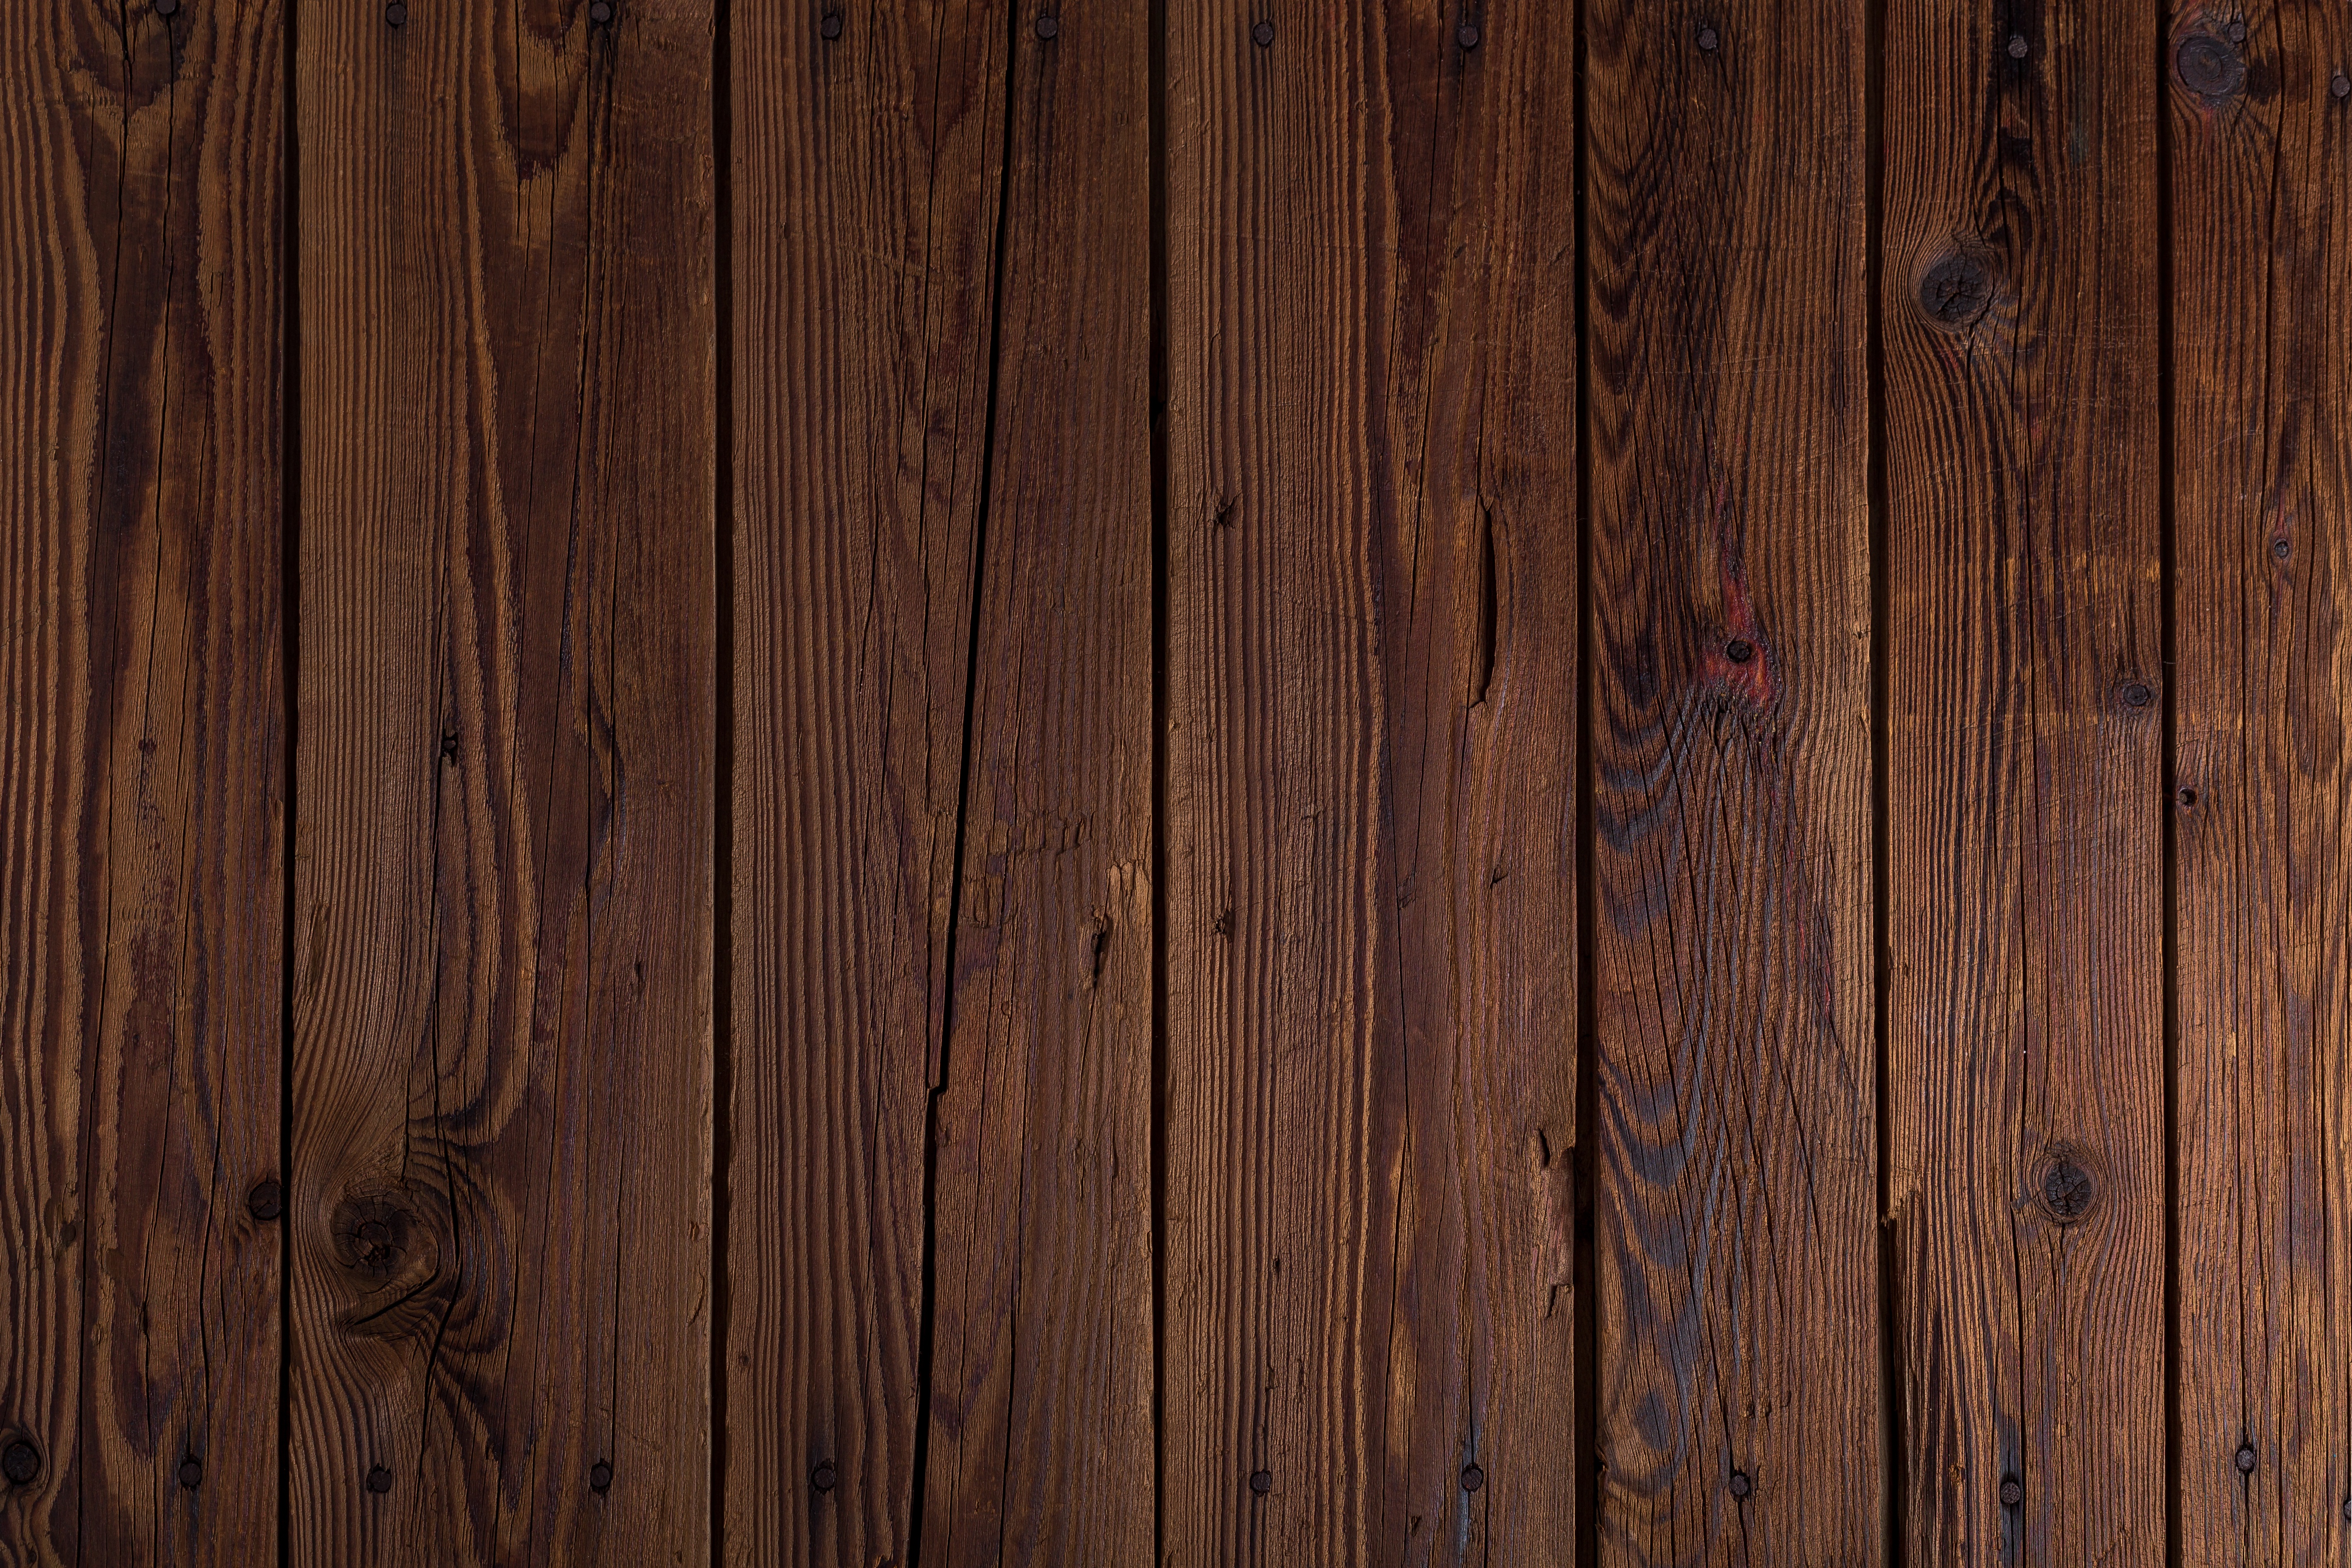
background, tree, wood, boards, texture, wooden background, old, brown, wood texture, gray wood, old tree, old fence, the texture of the wood, rustik, rustic, rural, wood background, old boards, fence